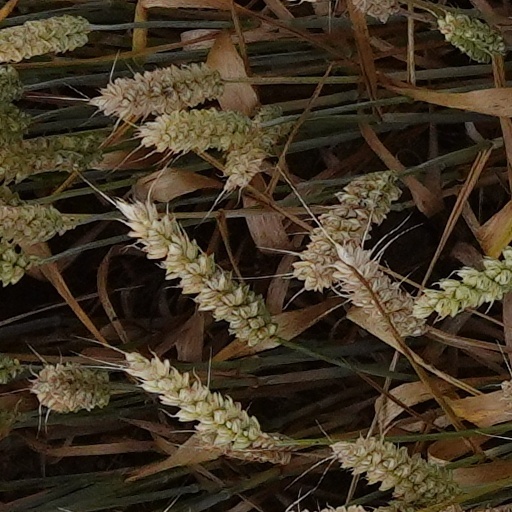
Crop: wheat